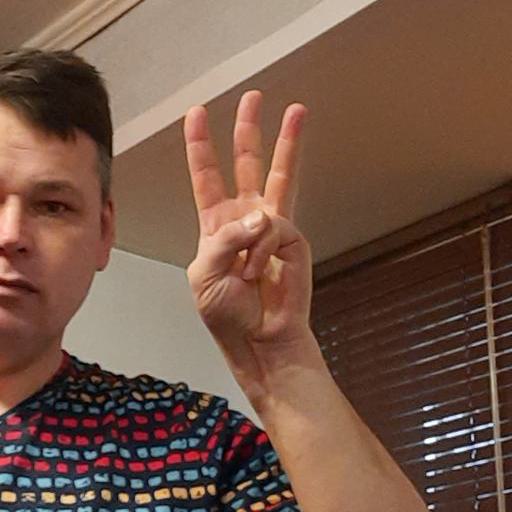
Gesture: three